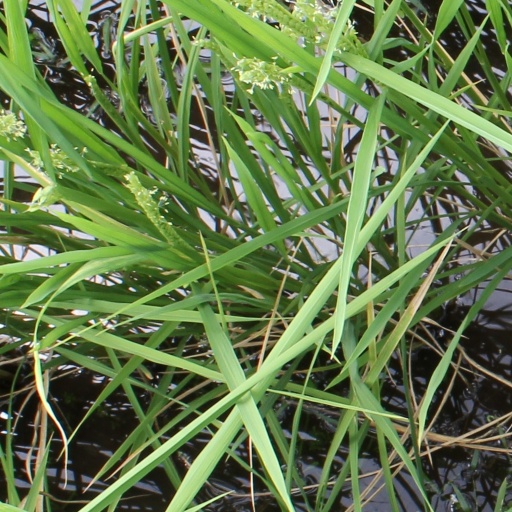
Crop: rice